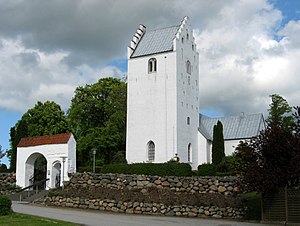
Ørum Kirke (Norddjurs Kommune)
Ørum Kirke set fra sydvest
Ørum Kirke ligger i byen Ørum, ca. 12 kilometer vest for Grenaa.